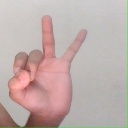
अक्षर: ण